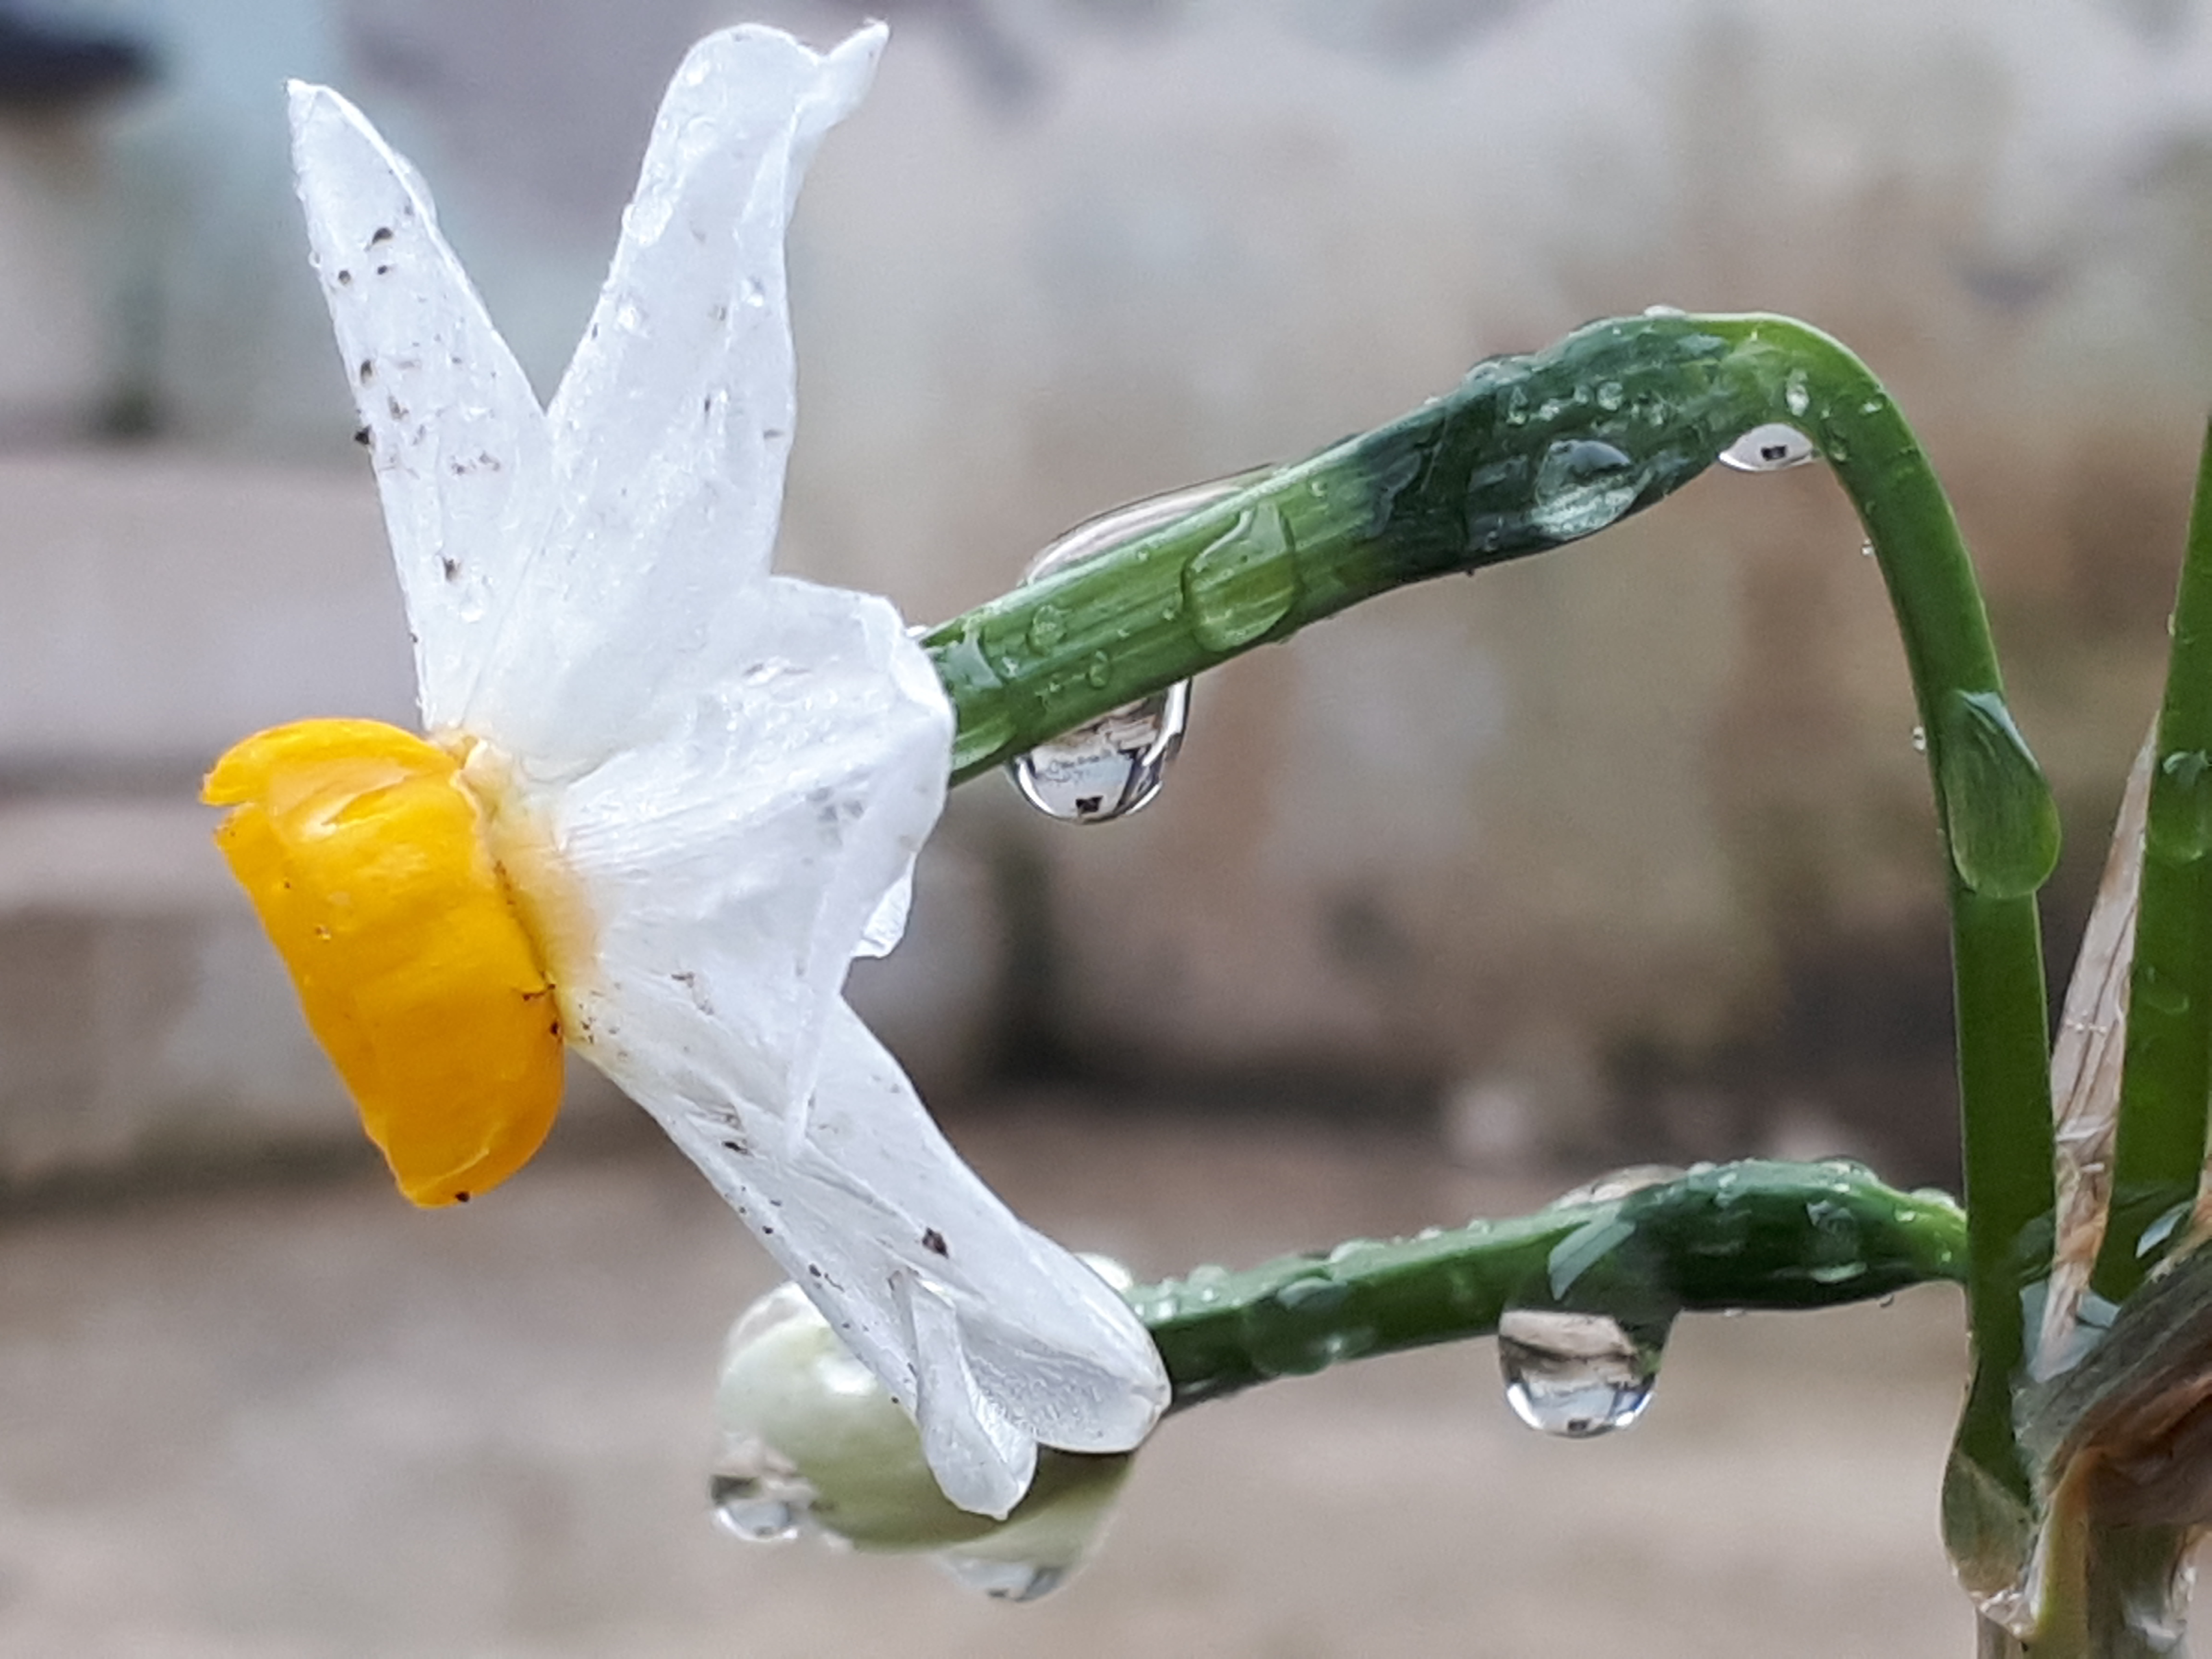
narcissus, daytime, branch, liquid, fluid, green, petal, drop, moisture, botany, twig, dew, terrestrial plant, flowering plant, spring, macro photography, close up, ice, photography, snapshot, freezing, plant stem, bud, Pedicel, precipitation, iris, herbaceous plant, perennial plant, drizzle